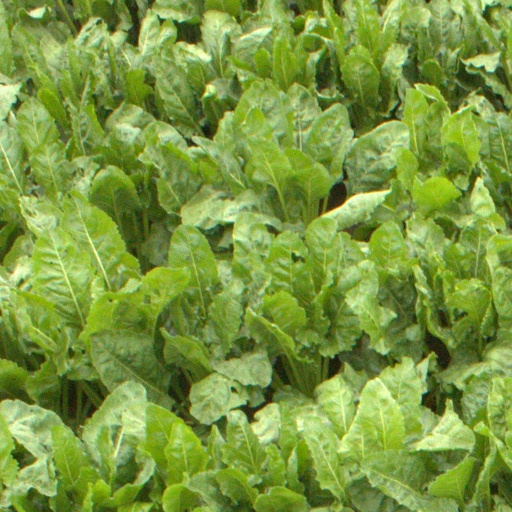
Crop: sugar beet